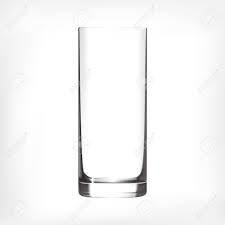
Waste category: glass